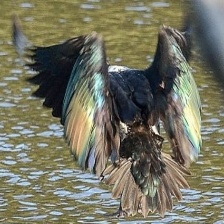
Species: KNOB BILLED DUCK
Scientific name: SARKIDIORNIS MELANOTOS
ImageNet parent category: drake